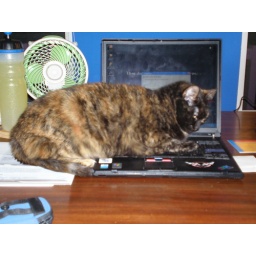
Tallalah keeping jd company - by laying on his laptop keyboard